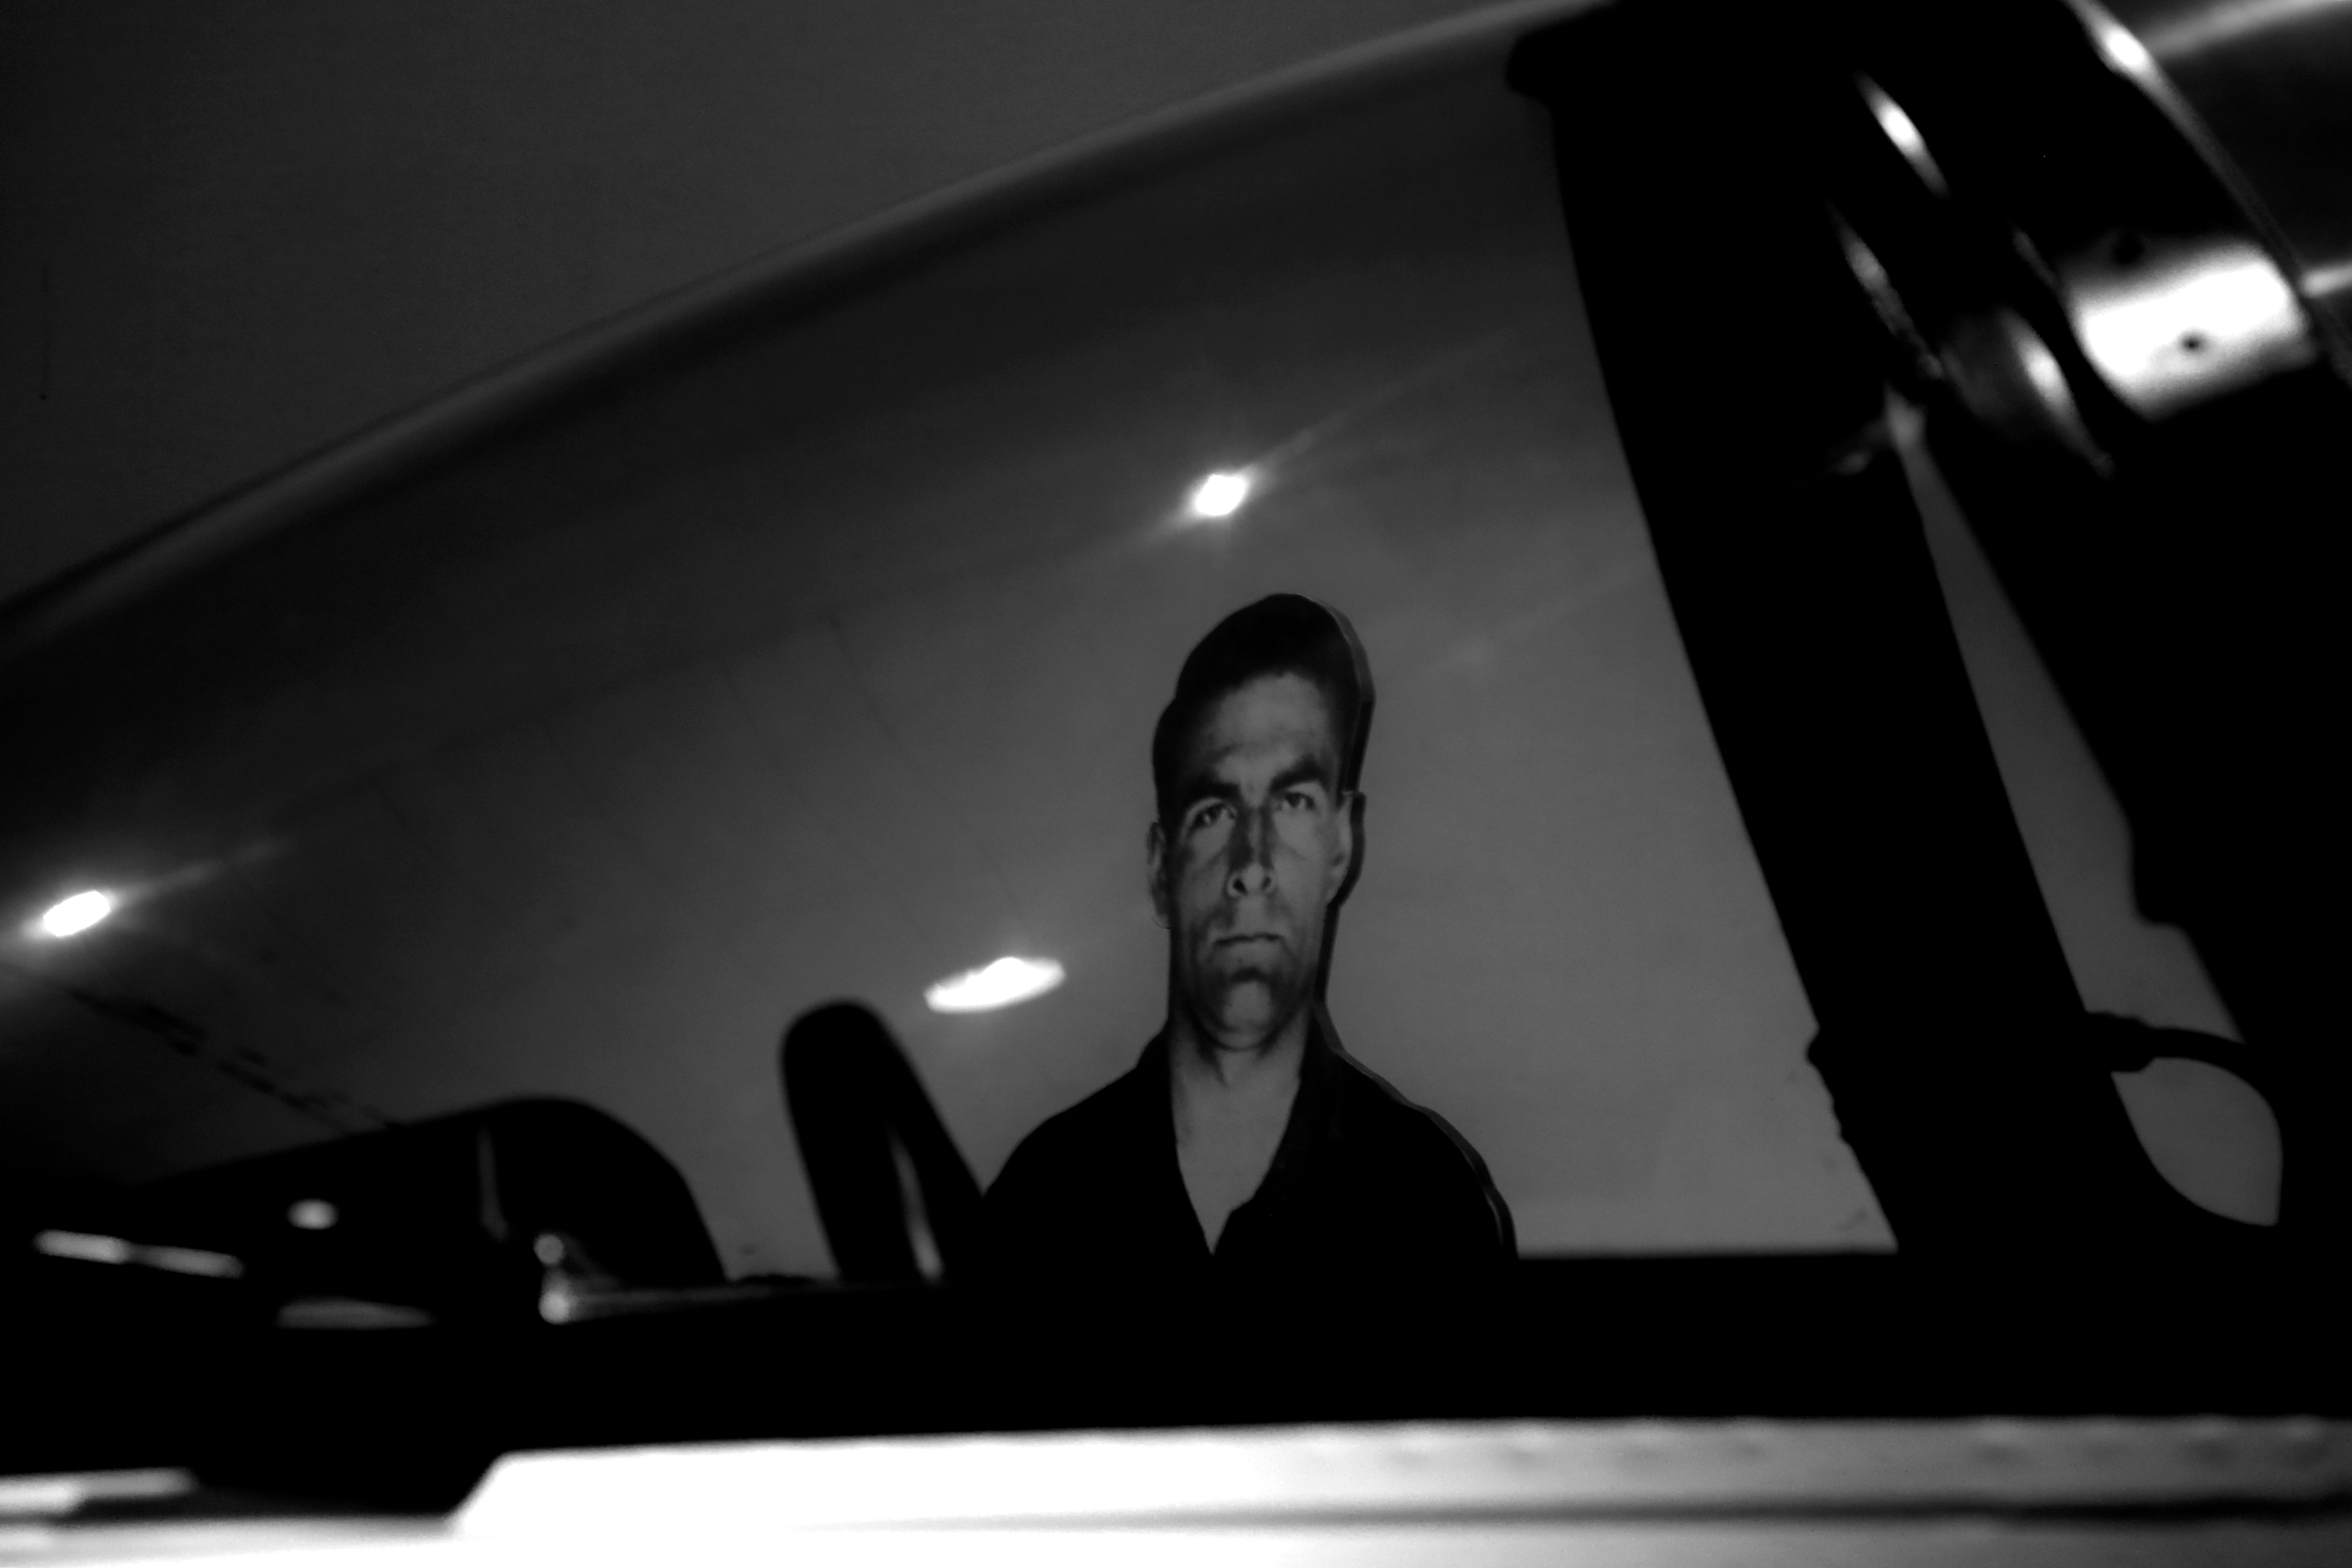
man, person, black and white, boat, boot, portrait, canopy, museum, cabin, indoor, monochrome, cockpit, mannequin, bw, blackandwhite, face, blackwhite, background, picture, germany, deutschland, alemania, allemagne, surreal, sw, schwarzweiss, schwarzweis, dummy, exhibit, gesicht, fahrzeug, germania, personen, mannheim, kurpfalz, badenwurtemberg, schwarzweissfotografie, technoseum, schwarzweif, mann, mechanic, deception, portr t, badenw rttemberg, innenaufnahme, hintergrund, kanzel, pappkamerad, kabine, mechaniker, monochrome photography, film noir